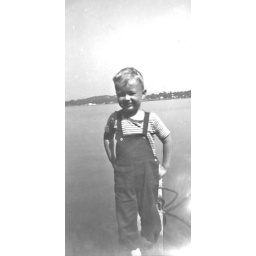
Wystan standing by boat